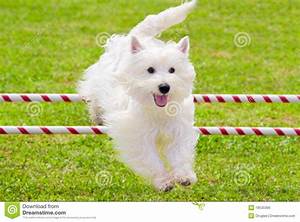
Label: cane